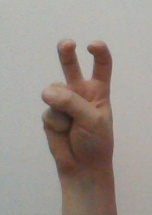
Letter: toot